Geraldine Chacón

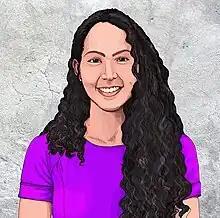

Geraldine Patricia Chacón Villarroel (born 23 December 1993, in Caracas, Venezuela) is a lawyer, human rights advocate and student of Liberal Studies at the Universidad Metropolitana in Caracas. Chacón was declared a prisoner of conscience by Amnesty International who issued an urgent action calling for her immediate and unconditional release on 27 April 2018.